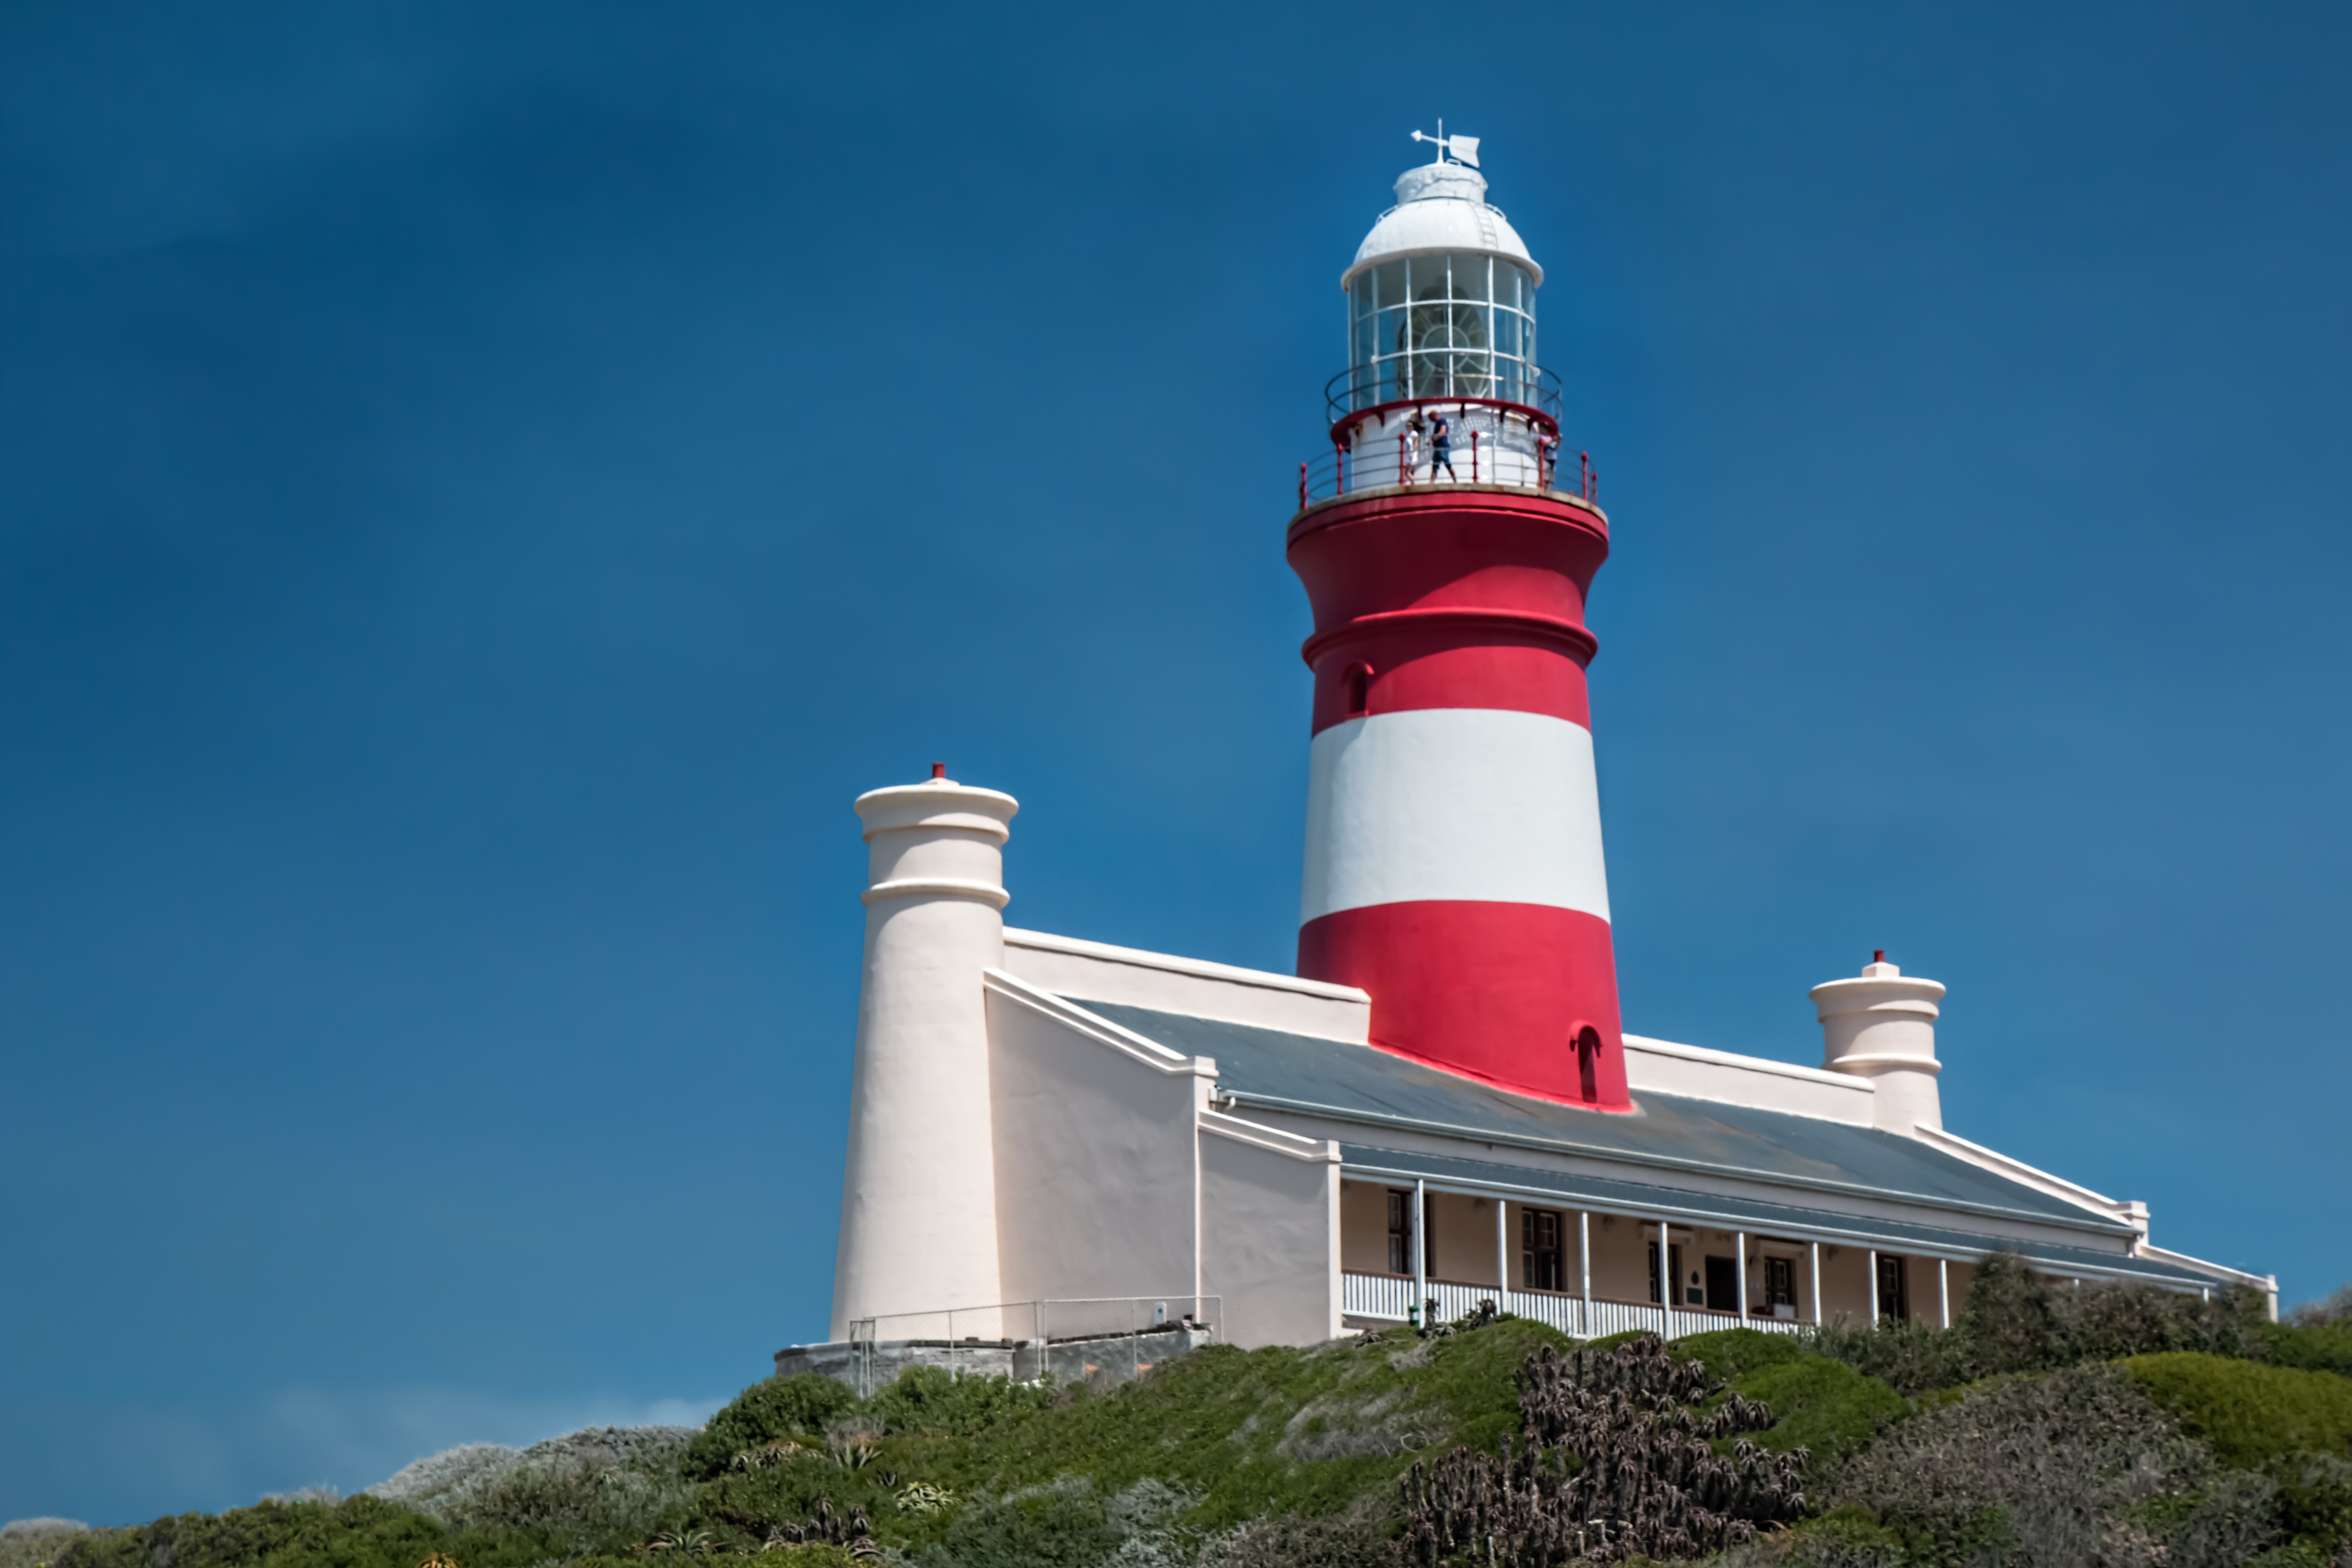
landscape, sea, coast, ocean, lighthouse, structure, sky, summer, travel, coastline, tower, landmark, beacon, tourism, nautical, safety, navigation, warning, famous, destination, indian ocean, atlantic ocean, western cape, cape agulhas, southern tip of africa